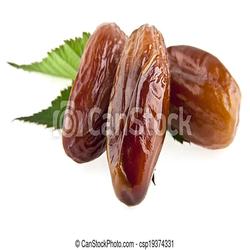
Label: Dates